Richmond, Virginia

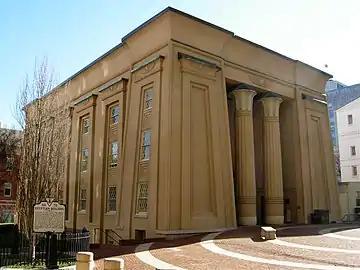
The Egyptian Building (1845) on the campus of Virginia Commonwealth University

Richmond's revitalized downtown includes the Canal Walk, a new Greater Richmond Convention Center, and expansion on both VCU campuses. A new performing arts center, Richmond CenterStage, opened on September 12, 2009. The complex included a renovation of the Carpenter Center and construction of a new multipurpose hall, community playhouse, and arts education center in parts of the old Thalhimers department store.